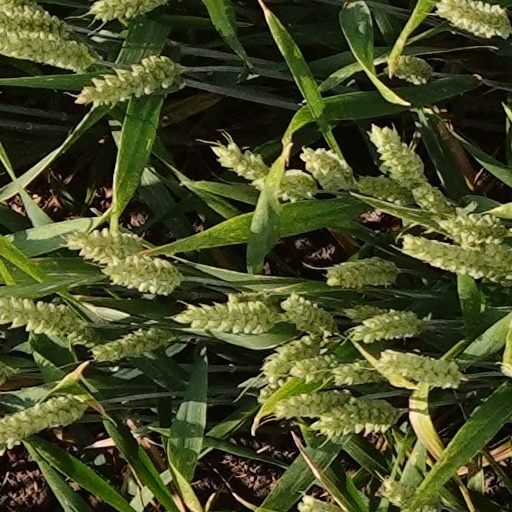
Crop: wheat